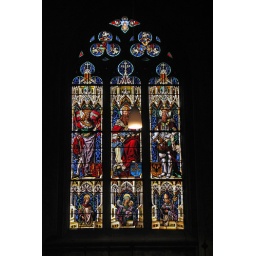
Stained glass window in Konstanz cathedral